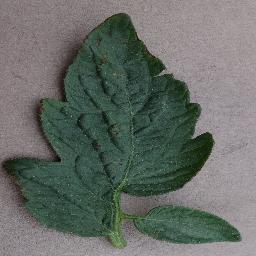
Label: Tomato___Bacterial_spot